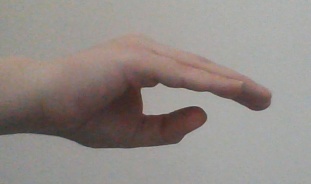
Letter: jeem